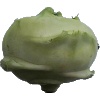
Label: kohlrabi